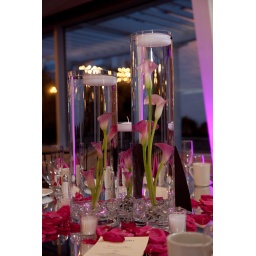
Submerged Pink Calla Lilies and floating candles in trio of glass cylinders.